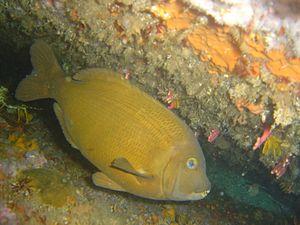
Les Sparidae sont une famille de poissons marins perciformes. Elle comporte 38 genres.